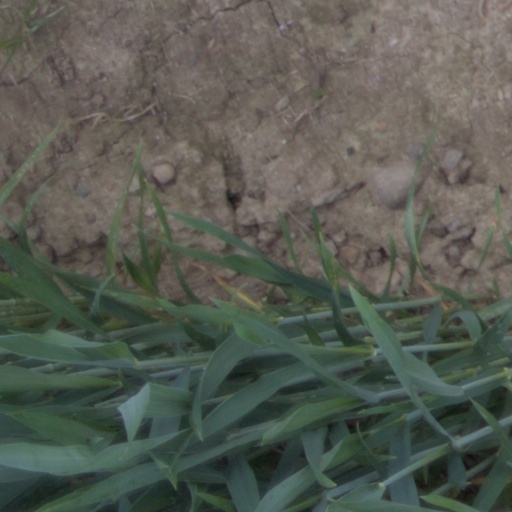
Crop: wheat